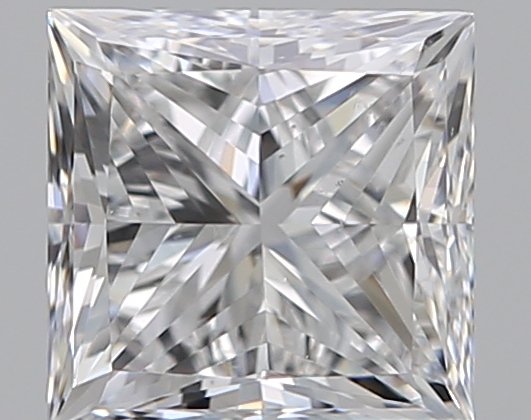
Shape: princess
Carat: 0.7
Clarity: SI1
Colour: E
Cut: EX
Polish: EX
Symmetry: VG
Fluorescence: N
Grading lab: GIA
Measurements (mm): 4.77 x 4.76 x 3.46